Oak Orchard Creek

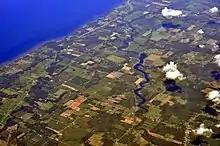
Aerial view of Oak Orchard Creek, 2013. The creek is slightly right of center in the photo, running roughly vertically from the bottom of the image to the lake at top.

Oak Orchard Creek rises south of Oak Orchard Creek Marsh (also called the "Alabama Swamp") at the border of Orleans and Genesee counties. The swamp contains a state reserve, Oak Orchard Wildlife Management Area, and a national reserve, the Iroquois National Wildlife Refuge, both of which are known as major stopover points for migratory birds. Oak Orchard Creek Marsh was designated a National Natural Landmark in May 1973. The swamp is a result of a partial blockage of the river by glacial drift and an outcrop of limestone and dolomite known as the Lockport Formation which forms the Niagara Escarpment.